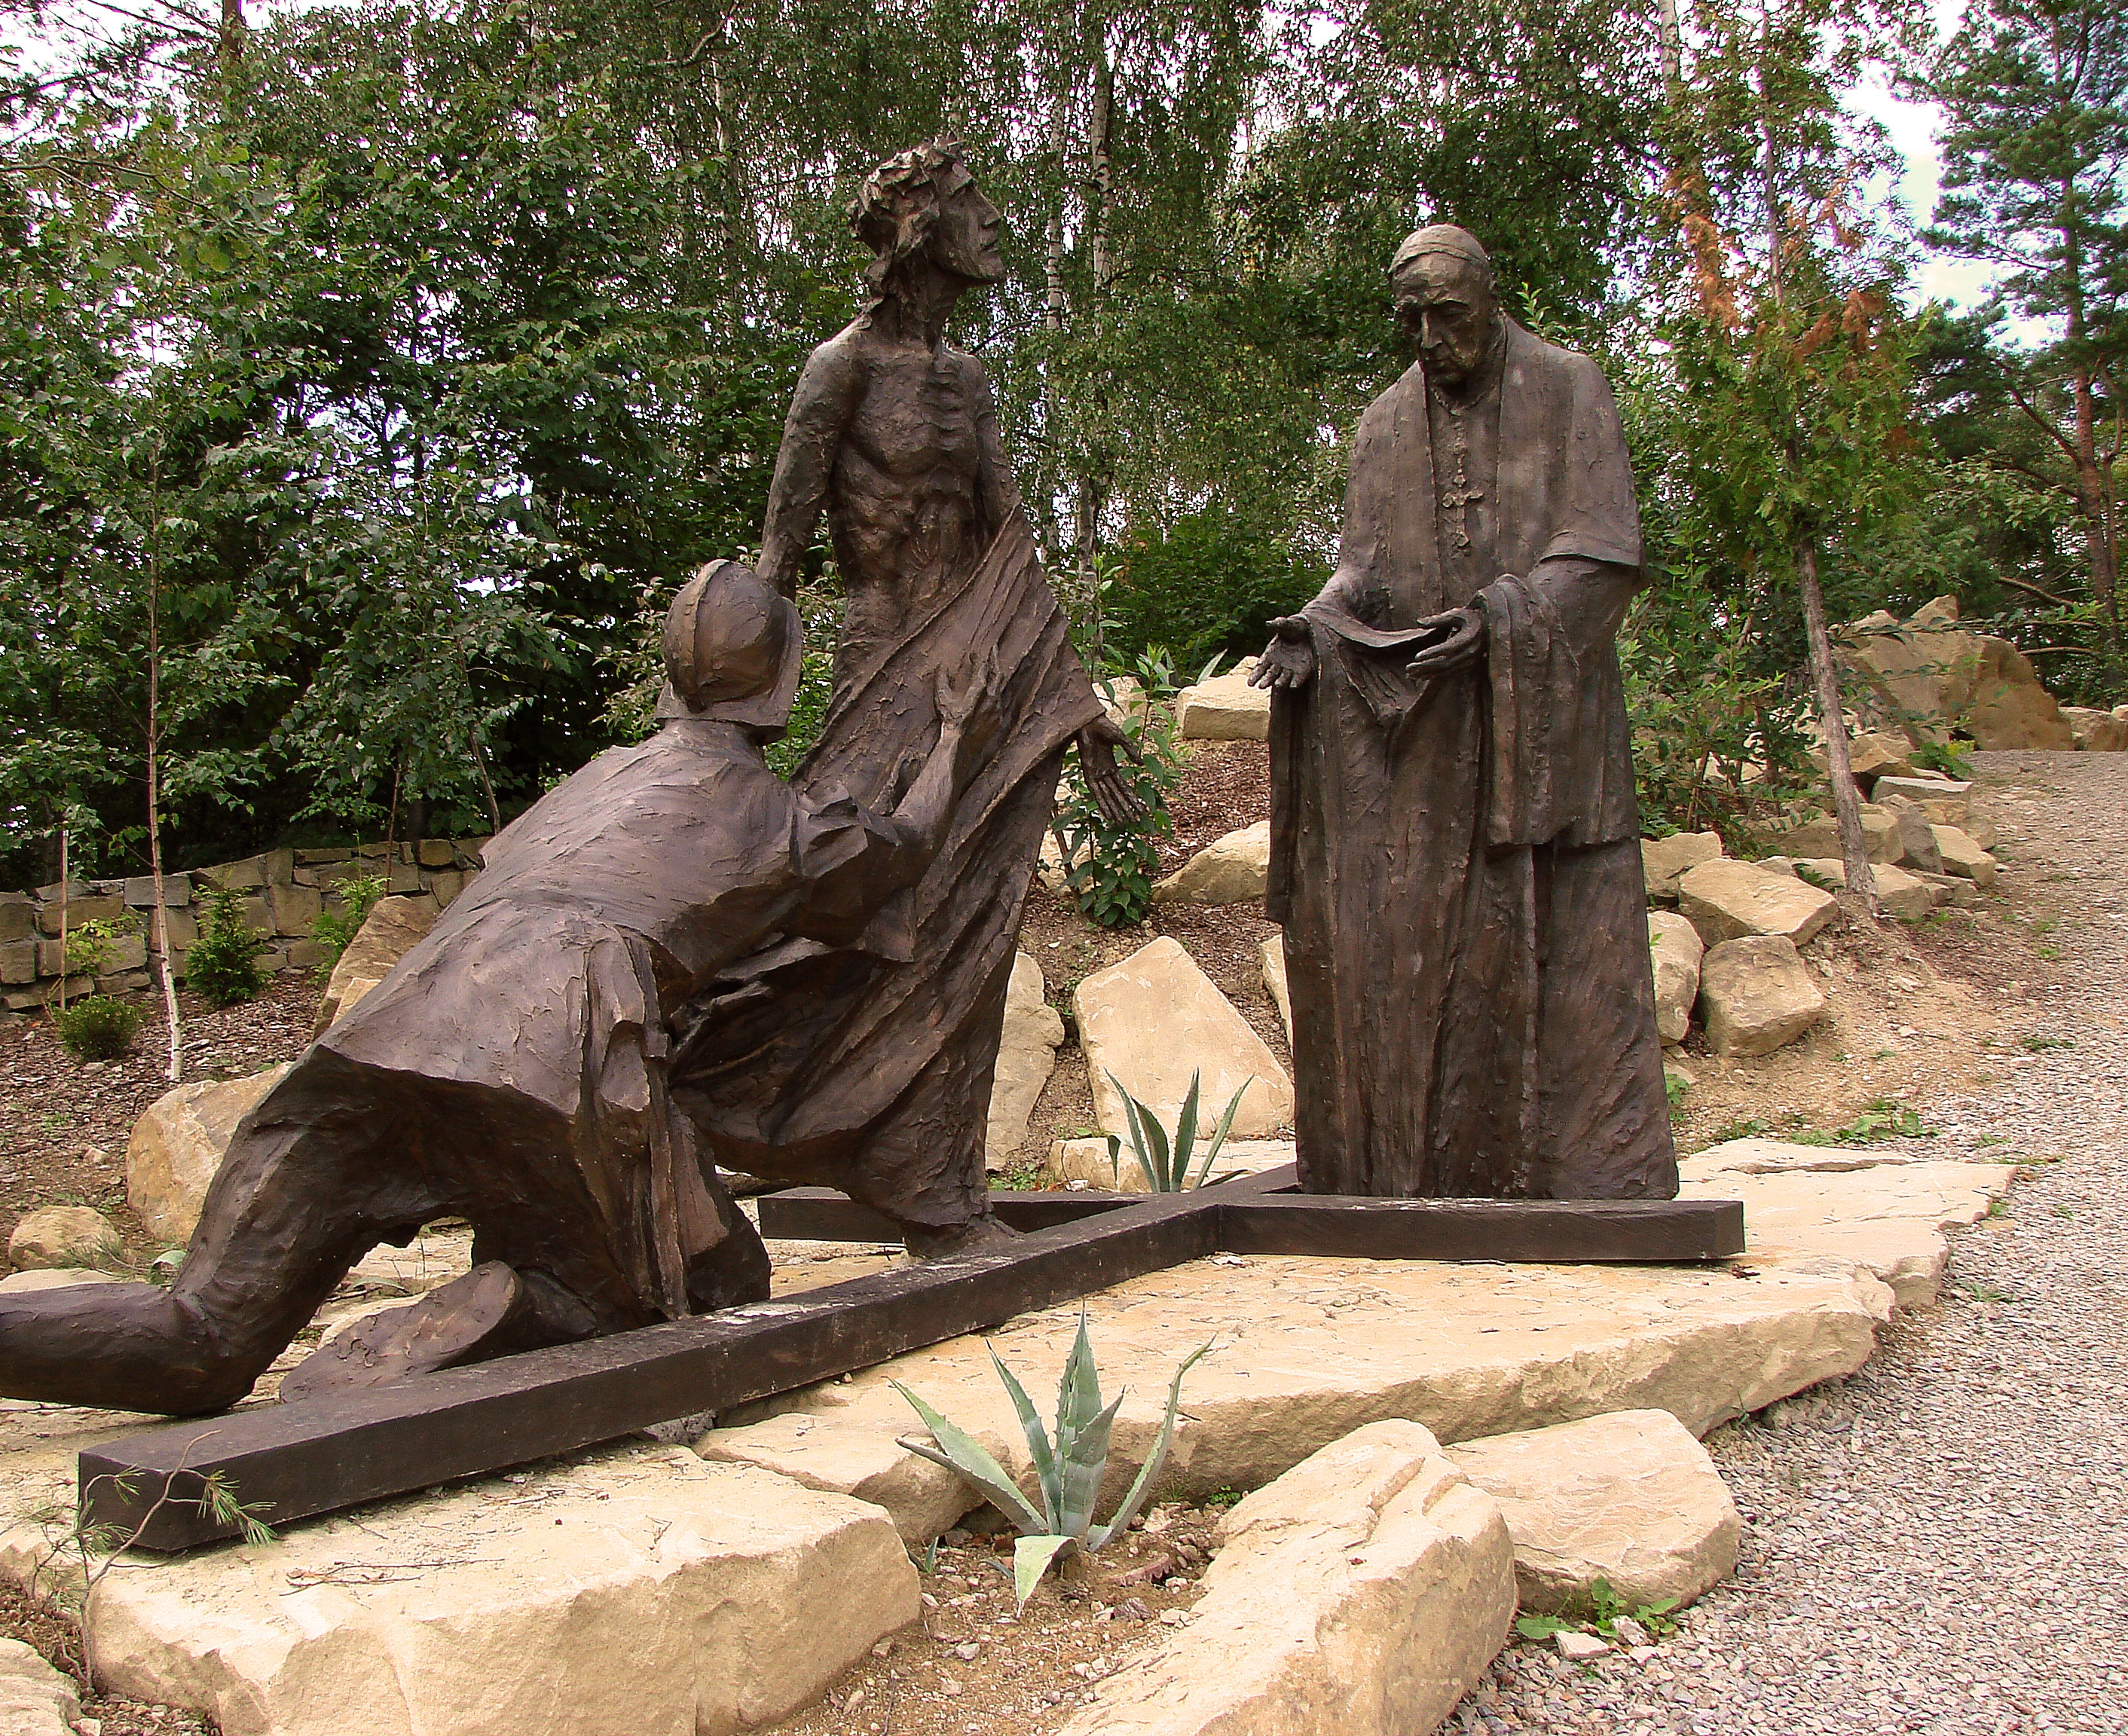
monument, statue, cross, sculpture, christ, art, figure, faith, hope, jesus, experience, sacred, the station, suffering, stations of the cross, the form of, ancient history, chainsaw carving, pasierbiec, religions, cardinal wyszy ski